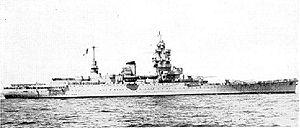
Le cuirassé est un type de navire de guerre apparu à partir du milieu du XIXᵉ siècle, dont le blindage constituait la première caractéristique, et dont l'artillerie principale était composée de pièces d'artillerie les plus puissantes du moment. Au début du XXᵉ siècle, apparut une variante des cuirassés, le croiseur de bataille, avec une artillerie et un déplacement à peine inférieurs à ceux des cuirassés, mais avec un blindage plus léger, et une plus grande vitesse. Les cuirassés les plus modernes de la Seconde Guerre mondiale ont été une synthèse de ces deux types, avant d'être supplantés par les porte-avions d'attaque.
Le croiseur de bataille est un type de navire de guerre apparu au début du XXᵉ siècle. Ses caractéristiques sont semblables à celles du cuirassé pour le déplacement, le calibre de l'artillerie principale, l'effectif de l'équipage, le rayon d'action, mais sa vitesse est nettement supérieure, dépassant aussi celle des plus grands croiseurs de l'époque, grâce à des dimensions de coque et un appareil propulsif plus puissant. Ce poids supplémentaire est compensé, sur les navires de conception britannique, par un blindage plus léger, et cette moindre protection constitue la principale restriction à l'emploi de ce type de navire ainsi que le montrent les principaux combats auxquels ils participent pendant la Première Guerre mondiale.